Moosfeld station

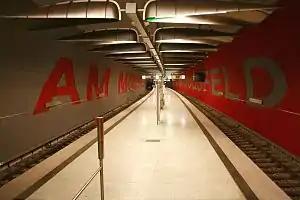
Moosfeld

Moosfeld is a Munich U-Bahn station on line U2.